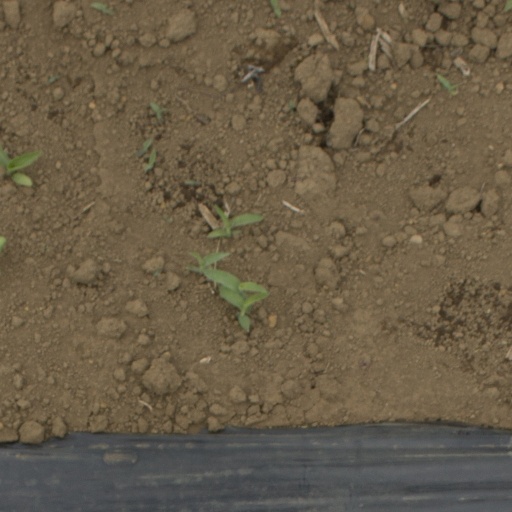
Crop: Jerusalem artichoke